John Howe (illustrator)

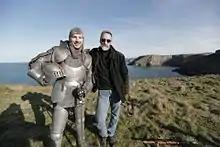
With Alexis Metzinger during filming, 2014

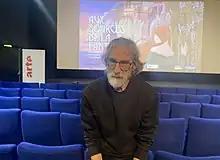
In Strasbourg, 2022

Howe has worked on projects including "The Lord of the Rings", J.R.R. Tolkien's Books and Merchandise, "Beowulf", Robin Hobb's books, "", Cards for "", "The Hobbit", "Pan's Labyrinth". He has written and illustrated several children's books.